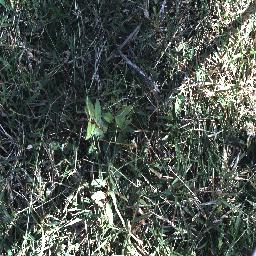
Label: chinee_apple